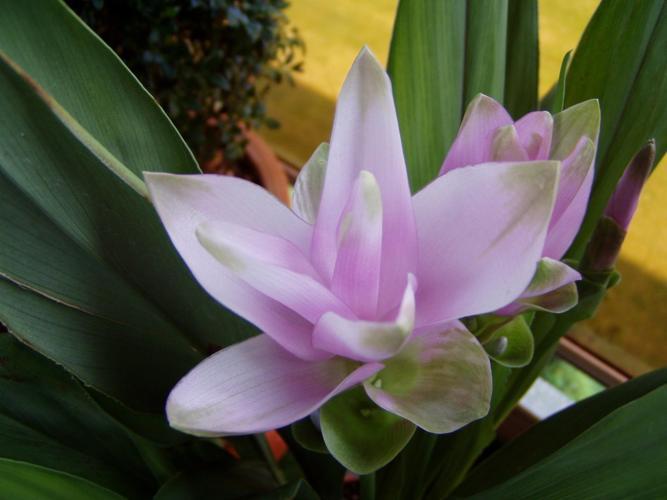
Label: siam tulip